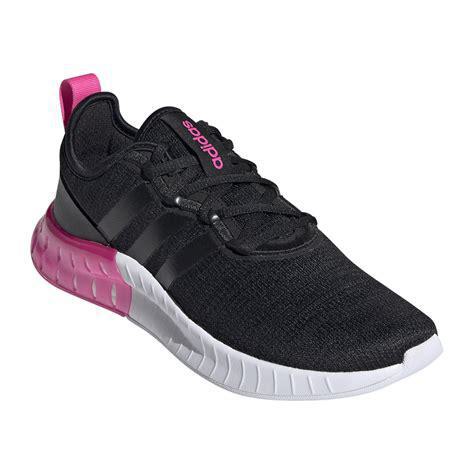
Brand: Adidas
Model: Kaptir